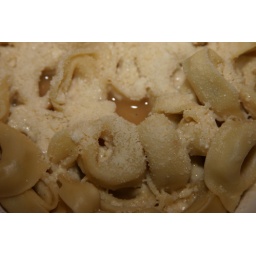
My chicken and herb tortellini in reduced chicken broth flavored with rosemary, garlic and red pepper flakes. Topped with grated parmesan cheese.